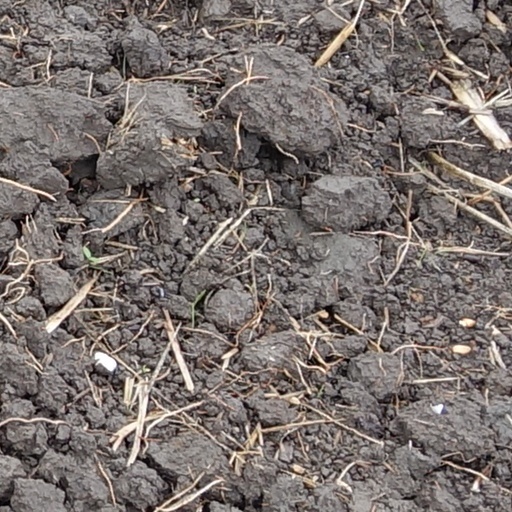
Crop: wheat